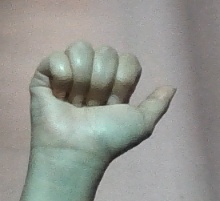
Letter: dhad